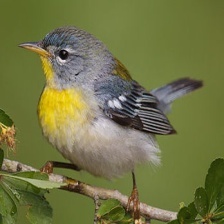
Species: NORTHERN PARULA
Scientific name: SETOPHAGA AMERICANA